Battagram

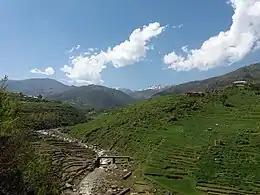
Picture has been shot in Battagram, kuzabanda, Pakistan.

Battagram is a city and Union Council of Battagram District in Khyber Pakhtunkhwa Province of Pakistan. It is located at 34°41'N 73°1'E and has an altitude of 1038 metres (3408 feet).